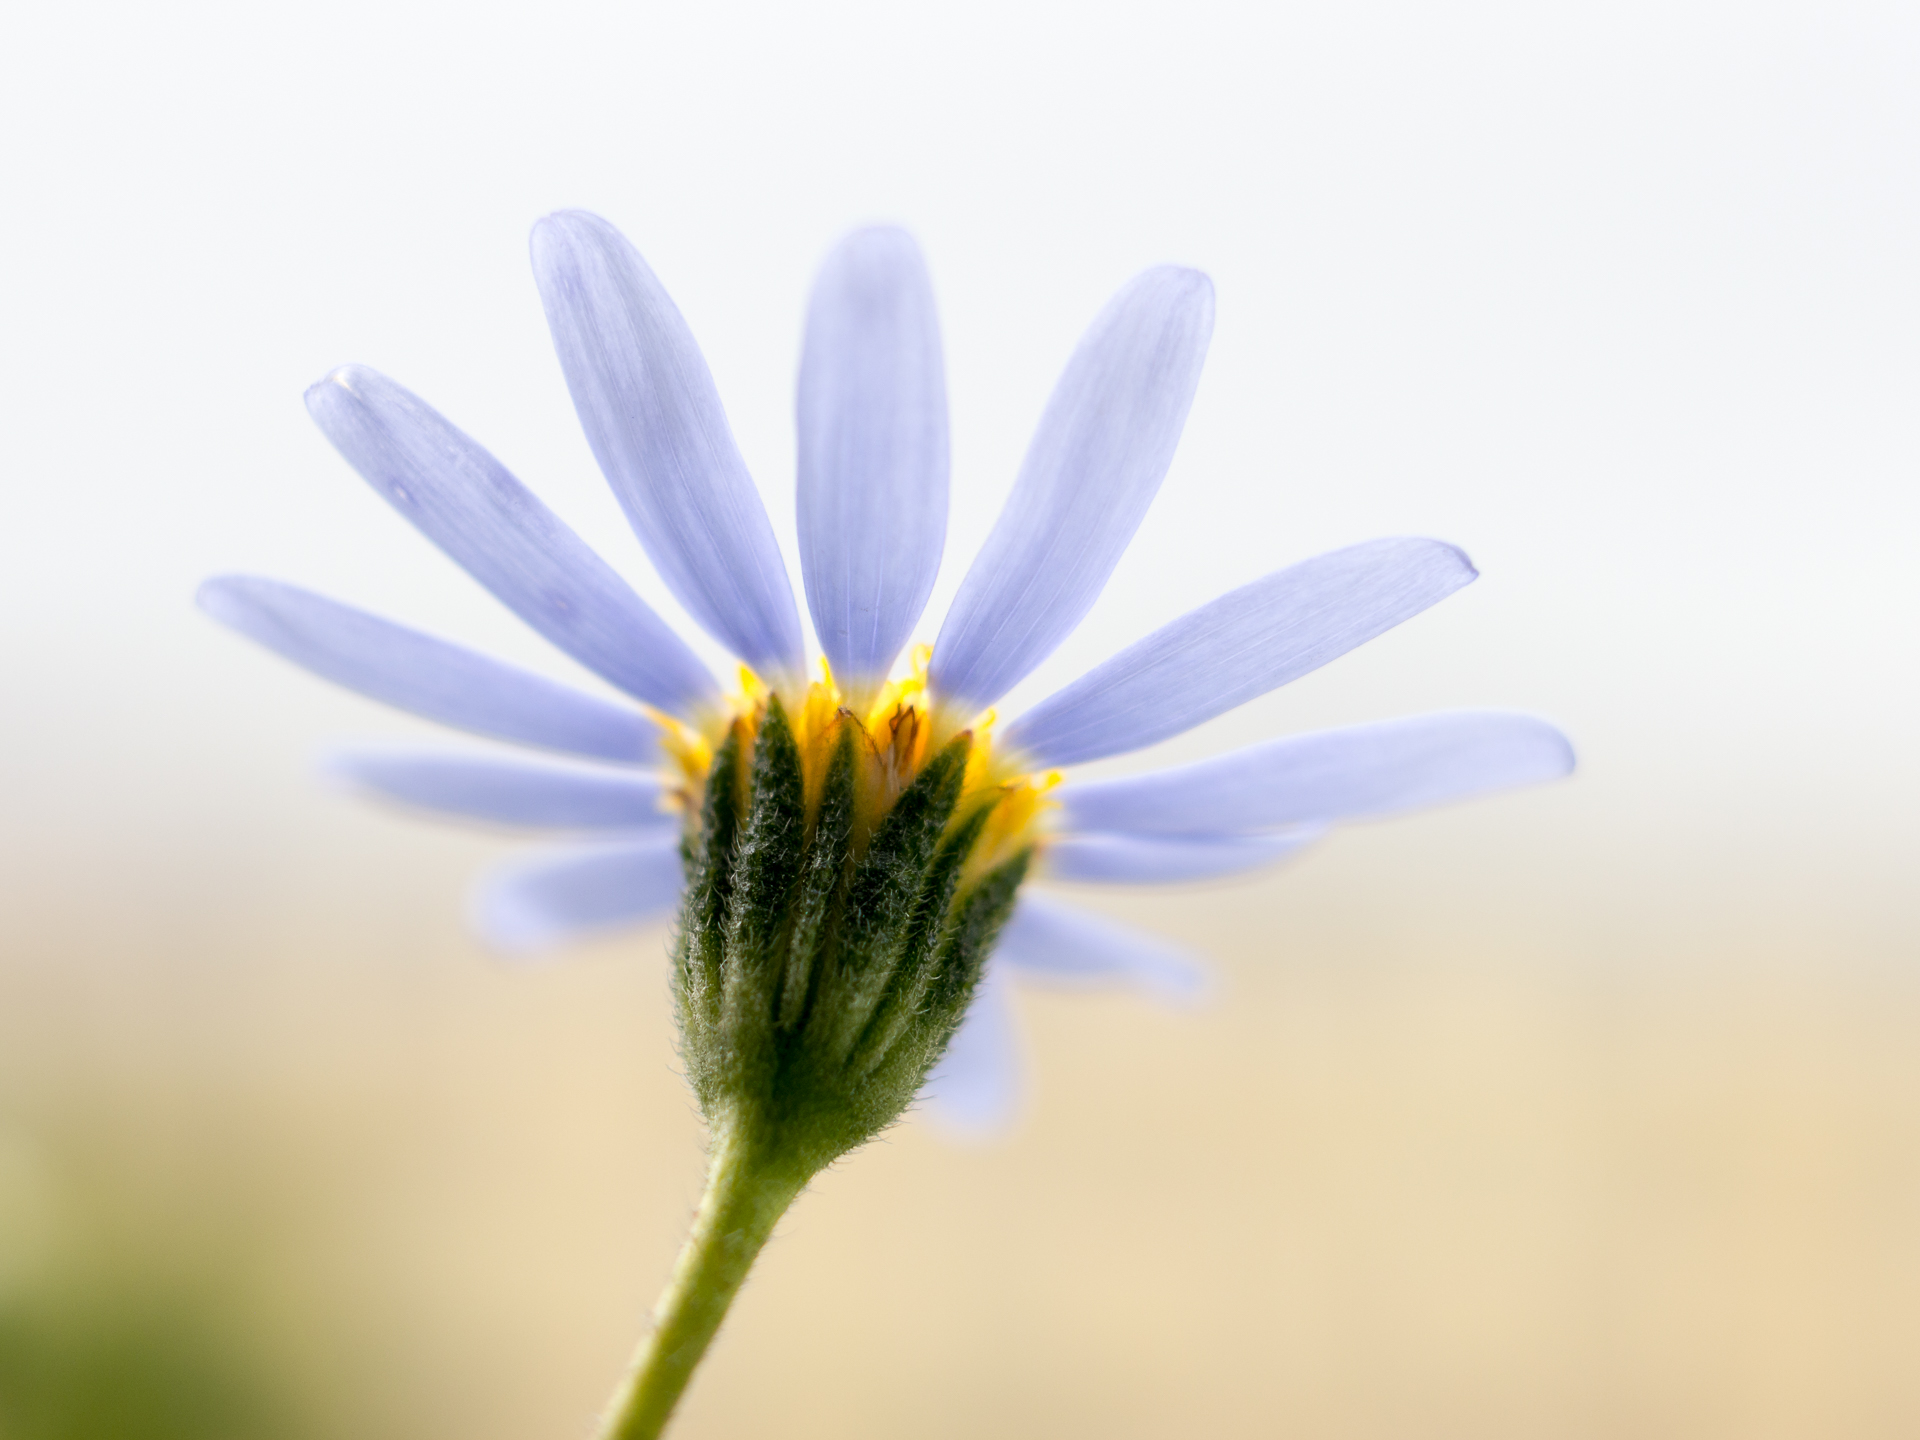
nature, blossom, plant, photography, flower, petal, summer, daisy, green, macro, botany, blue, yellow, closeup, flora, wildflower, close up, 2015, makro, blume, pflanze, flektogon35mmf24, macro photography, flowering plant, daisy family, plant stem, land plant